Wuxing (Chinese philosophy)

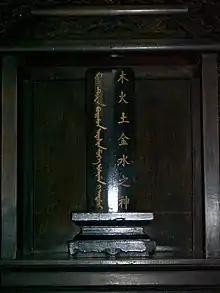
Tablet in the Temple of Heaven of Beijing, written in Chinese and Manchu, dedicated to the gods of the Five Movements. The Manchu word "usiha", meaning "star", explains that this tablet is dedicated to the five planets, Jupiter, Mars, Saturn, Venus and Mercury, and the movements which they govern.

The five agents are traditionally associated with the classical planets: Mars, Mercury, Jupiter, Venus, and Saturn as depicted in the etymological section below. In ancient Chinese astronomy and astrology, that spread throughout East Asia, was a reflection of the seven-day planetary order of Fire, Water, Wood, Metal, Earth. When in their "heavenly stems" generative cycle as represented in the below cycles section and depicted in the diagram above running consecutively clockwise (Wood, Fire, Earth, Metal, Water). When in their overacting destructive arrangement of Wood, Earth, Water, Fire, Metal, natural disasters, calamity, illnesses and disease will ensue.